Devizes railway station

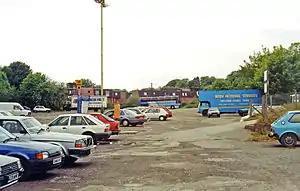
Site of the station in June 1991

Devizes railway station was the railway station serving Devizes in Wiltshire, England between 1857 and 1966. The station was on the Devizes branch line, between Pans Lane Halt and Bromham & Rowde.